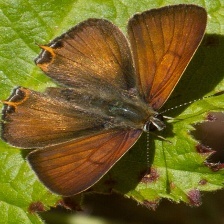
Species: COPPER TAIL